Anders Ljungstedt

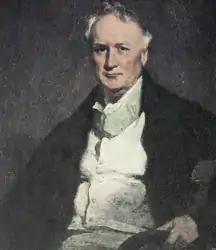
Portrait of Ljungstedt by George Chinnery, 1774–1852

Anders Ljungstedt (23 March 1759 – 10 November 1835) was a Swedish merchant and historian.